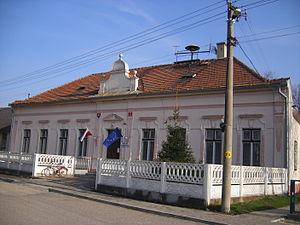
Bodza est un village de Slovaquie situé dans la région de Nitra.